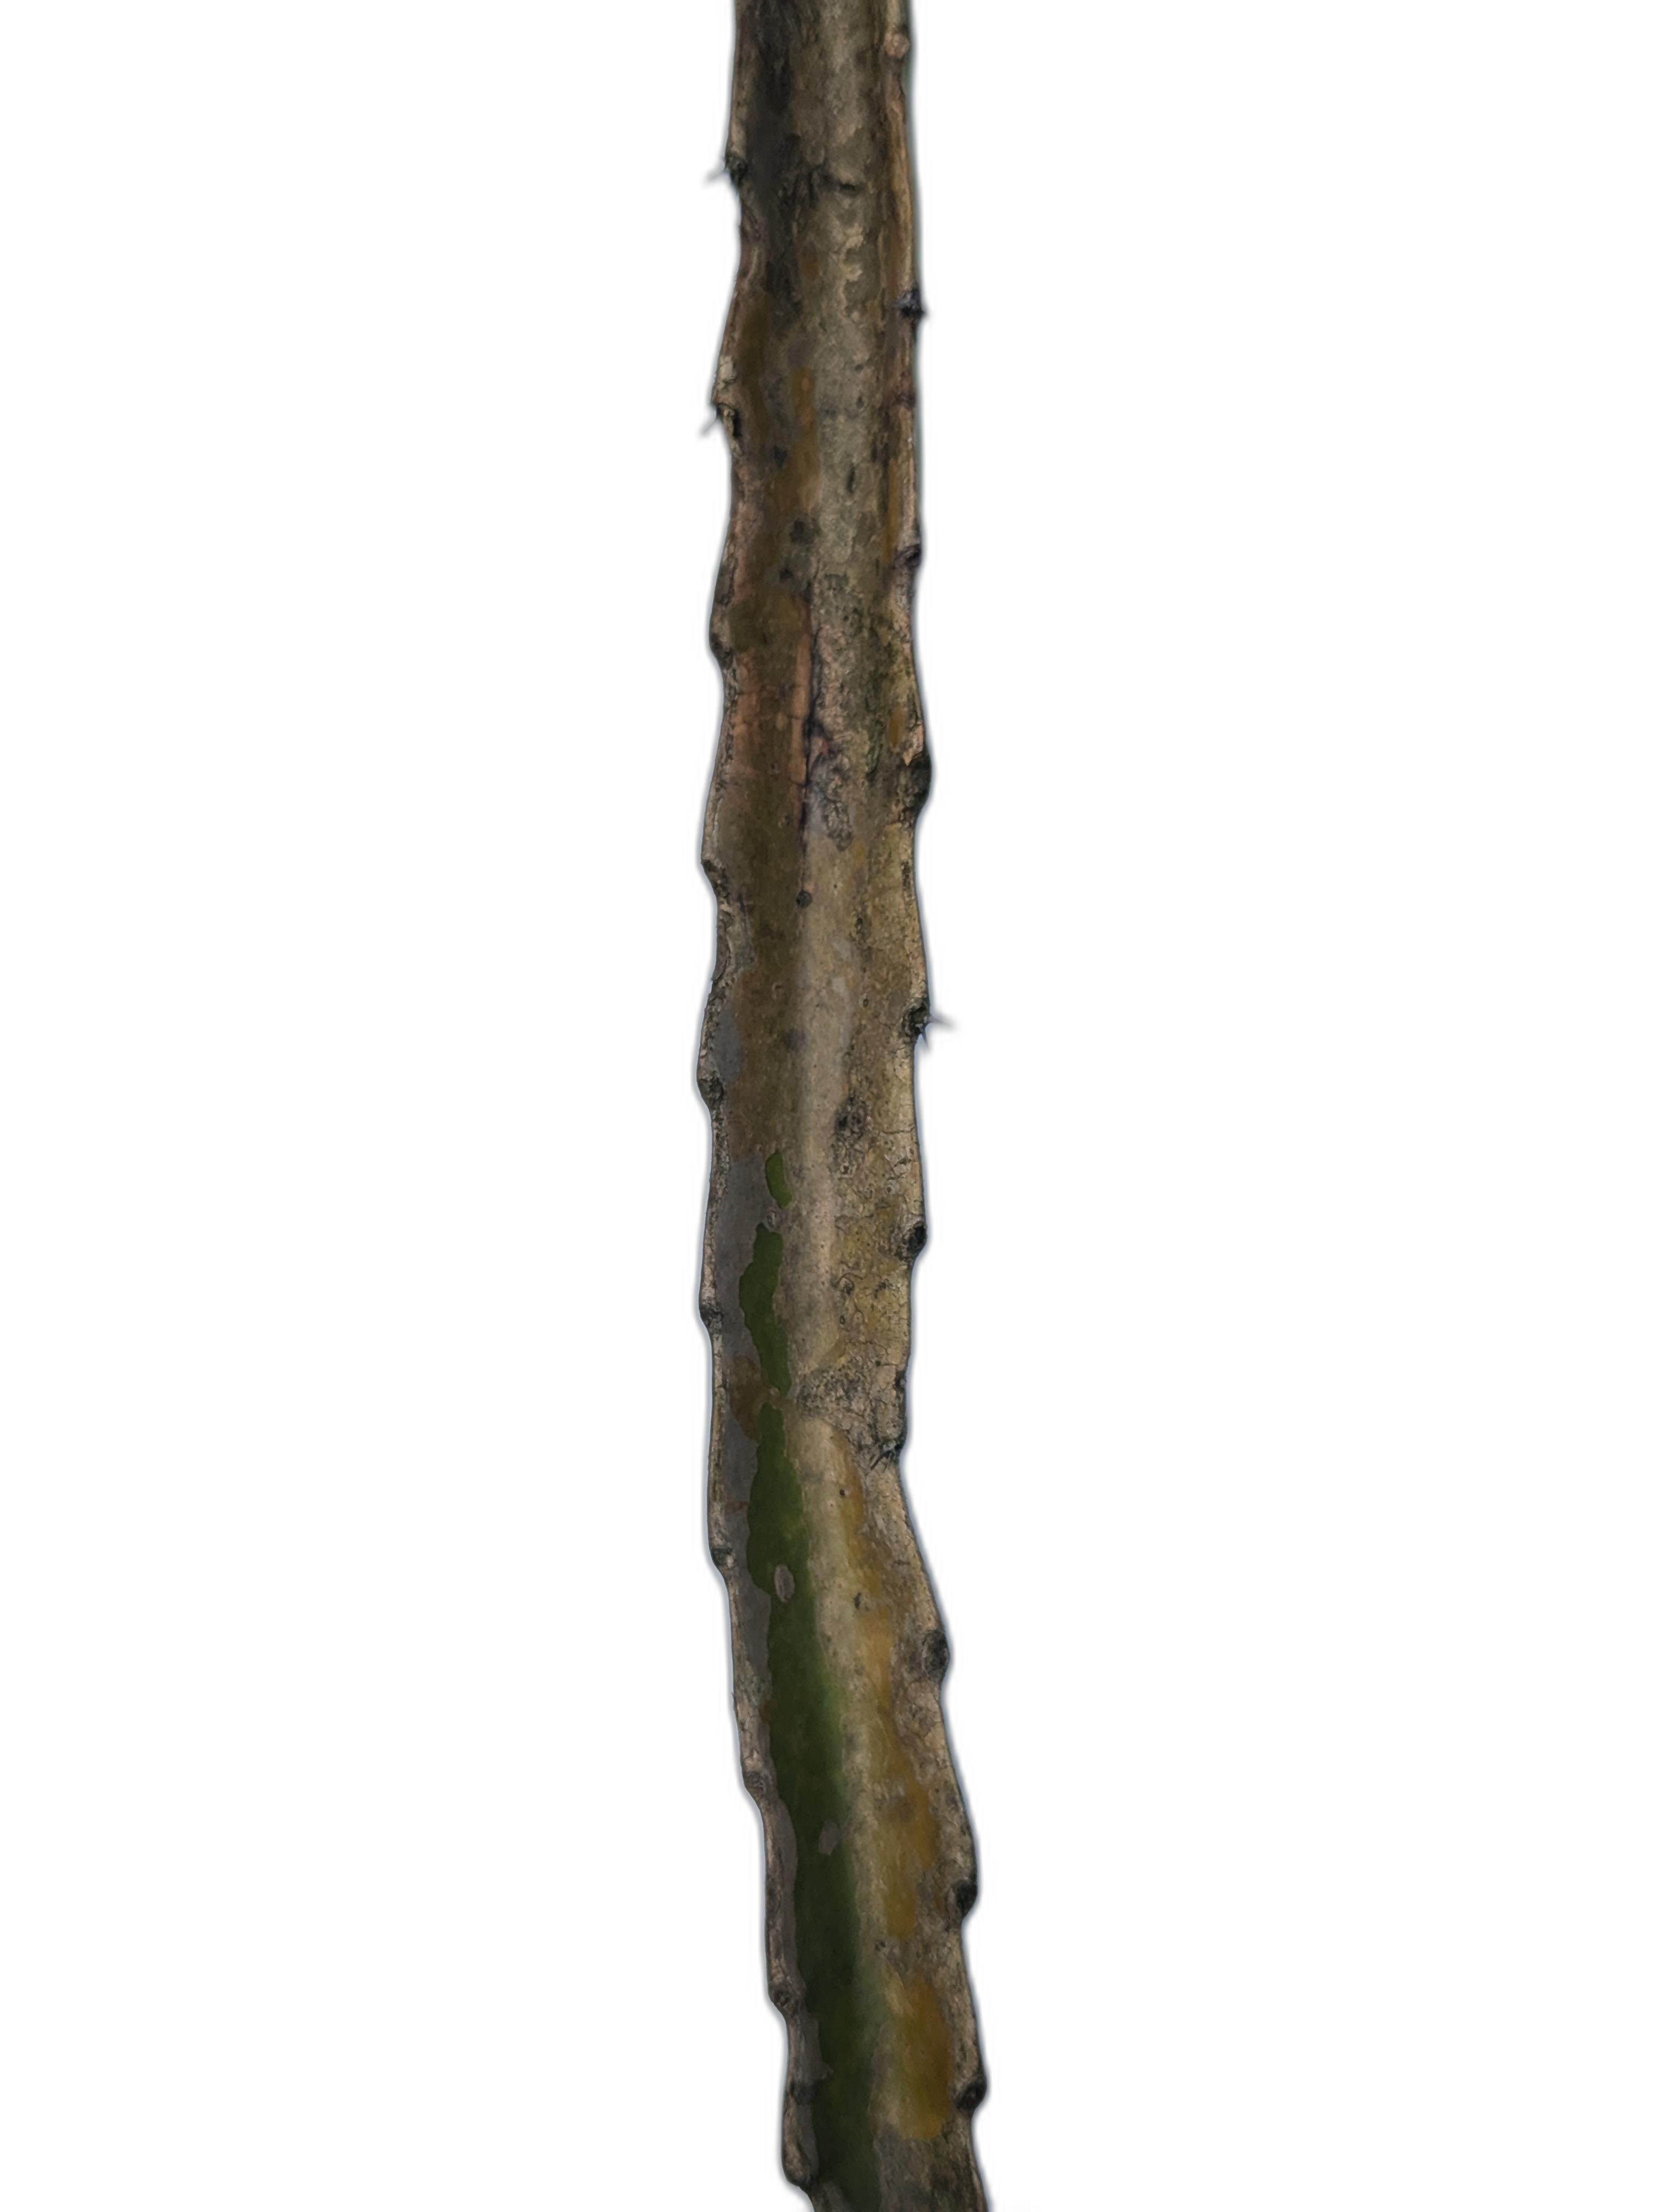
Label: Bad leaf